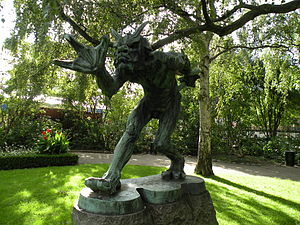
Trold, der vejrer kristenblod
Trold, der vejrer kristenblod ved Carlsberg Glyptoteket i København, Danmark
Skulpturen Trold, der vejrer kristenblod er skabt af billedhugger Niels Hansen Jacobsen.